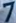
Number: 7